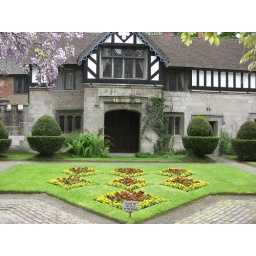
Baddesley Clinton, Warwickshire. The flower beds show the coat of arms of the Ferrers family in the correct shapes and colours.